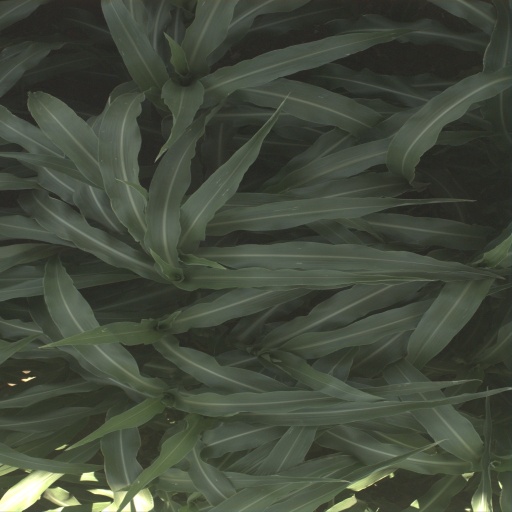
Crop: sorghum